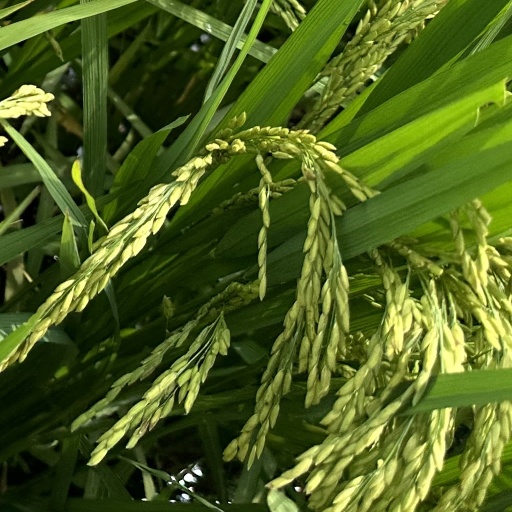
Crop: rice